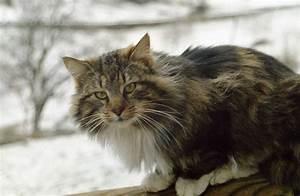
cat